Plack (horse)

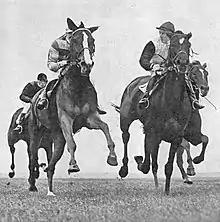
Plack (left) in 1926 Chippenham Stakes

Plack (1921–1940) was a British Thoroughbred racehorse and broodmare. As a juvenile in 1923 when she won three races and finished second to Diophon in the Middle Park Stakes. In the following year she recorded her biggest victory when taking a very strong renewal of the 1000 Guineas and then finished second in the Epsom Oaks. Later that year she added wins in the Newmarket Oaks and the Jockey Club Cup. She failed to win in 1925 but was placed in the Coronation Cup, Hardwicke Stakes, Doncaster Cup and Jockey Club Cup. Despite producing few foals she had some influence as a broodmare.